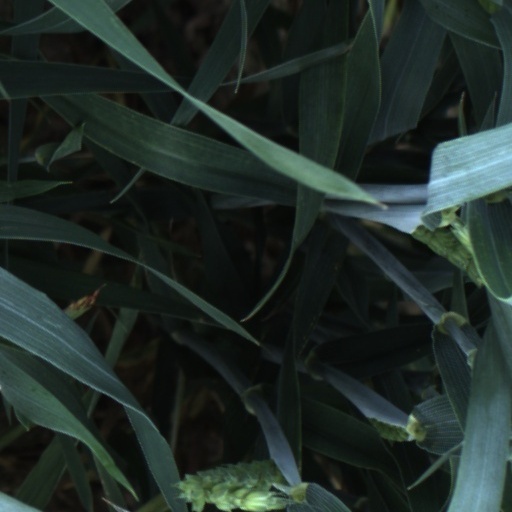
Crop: wheat